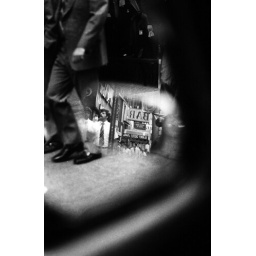
Reflections in car mirror